Zorba the Greek

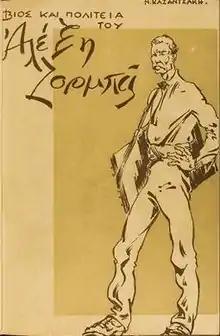
First edition

Zorba the Greek (Life and Times of Alexis Zorbas) is a novel written by Nikos Kazantzakis, first published in 1946. It is the tale of a young Greek intellectual who ventures to escape his bookish life with the aid of the boisterous and mysterious Alexis Zorba. The novel was adapted into the successful 1964 film of the same name directed by Michael Cacoyannis, as well as a stage musical and a BBC radio play.